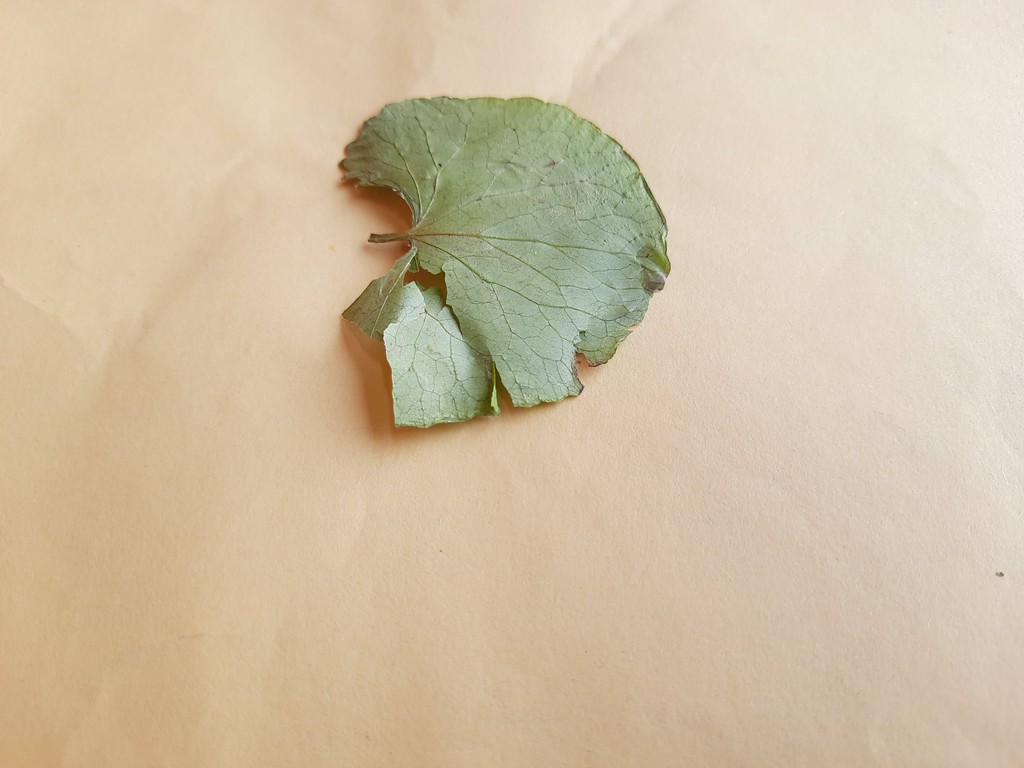
Label: Dried